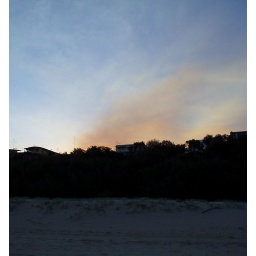
Sunshine beach at dusk - colouration in sky was caused by a fire